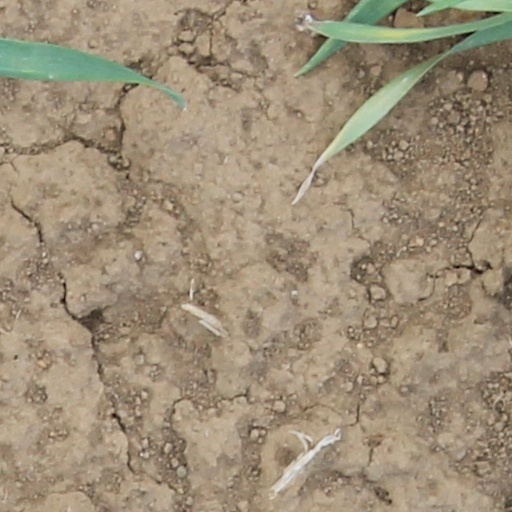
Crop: wheat